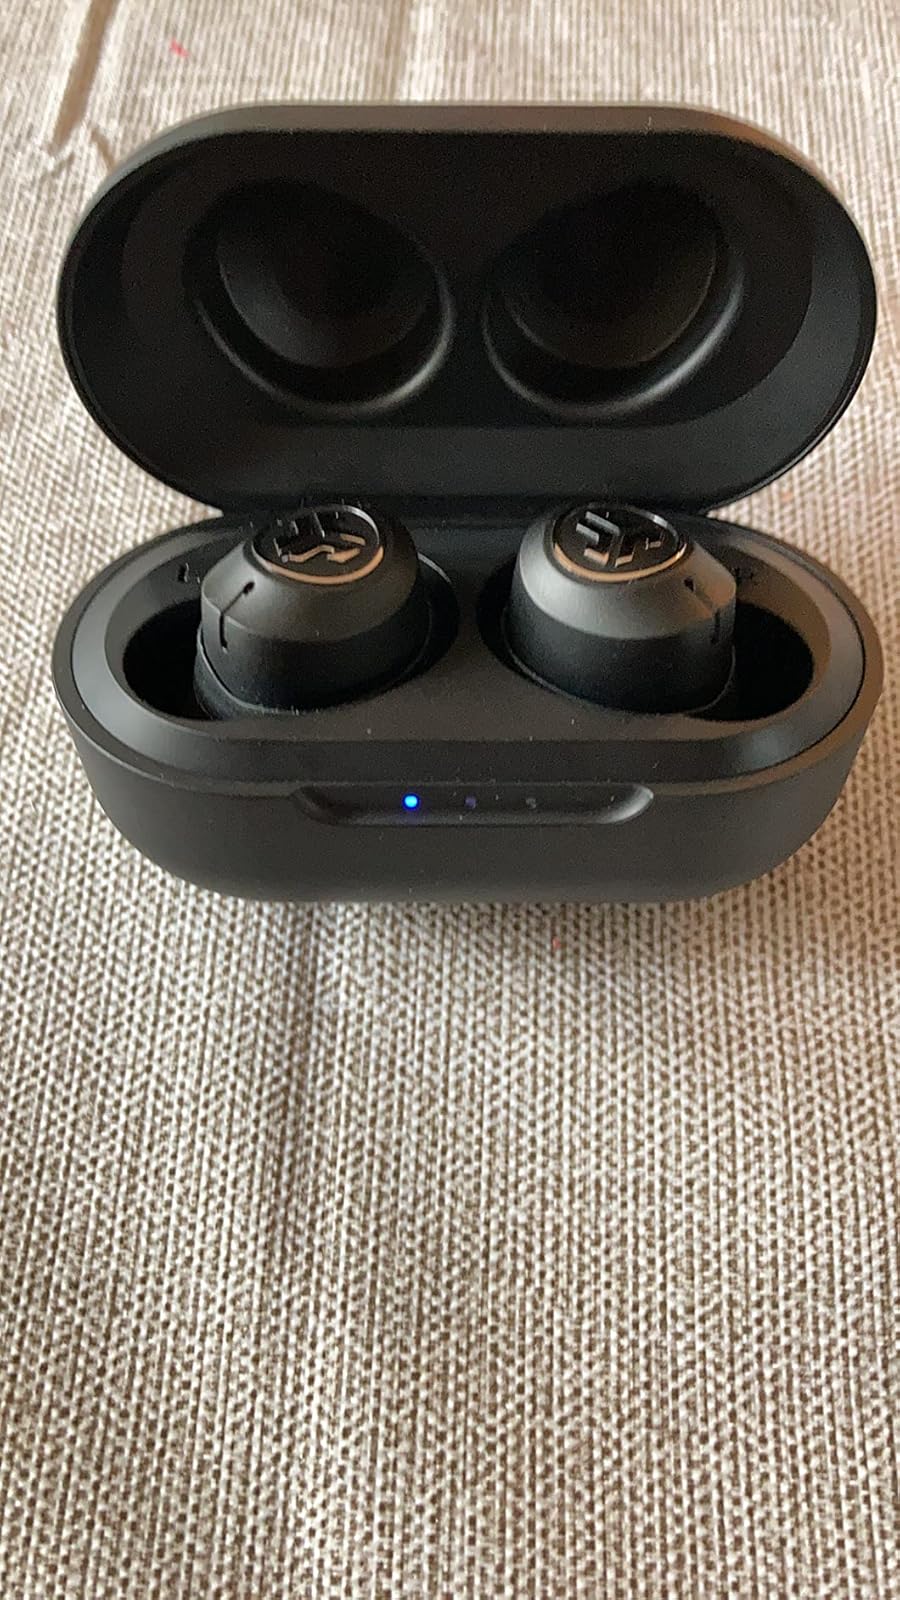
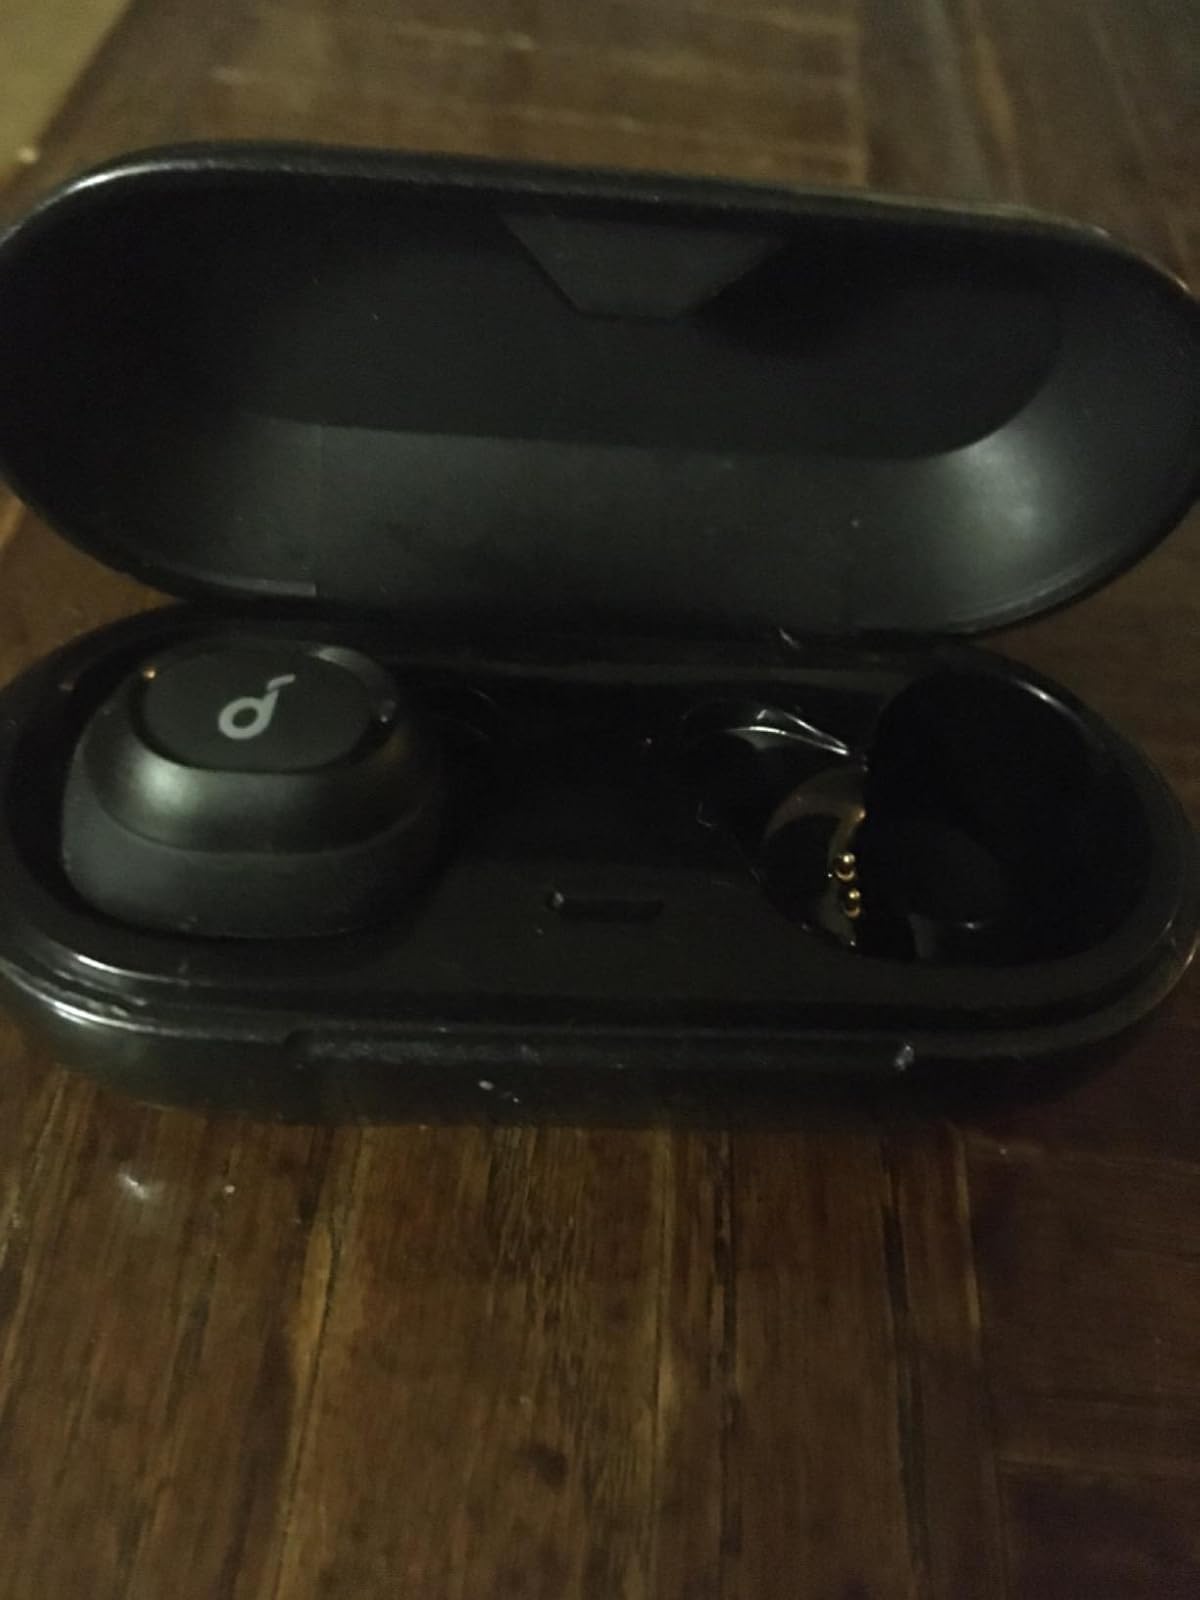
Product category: earbuds
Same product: no